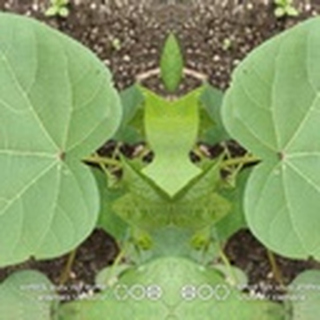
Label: healthy_cotton